Popular music of Birmingham

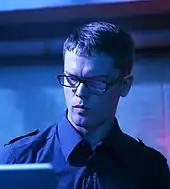
DJ and producer Surgeon, one of the pioneers of techno's Birmingham sound

The Birmingham-based journalist, DJ and record collector Neil Rushton was one of the first outsiders to discover Detroit's emerging techno sound in the late 1980s. It was Rushton's mid-1988 compilation album "Techno! The New Dance Sound of Detroit" that first identified techno as a distinct musical genre, also being responsible for giving the genre its name, and his Network Records label, based in Stratford House in Birmingham's Camp Hill, that would be instrumental in introducing Detroit techno to British and European audiences over the following years. The importance of Rushton to the emergence of techno was acknowledged in 2011 by Detroit pioneer Derrick May: "The guy discovered us. We were making music, but he brought us together and unified us and gave us the opportunity to attack the world and send our message out."